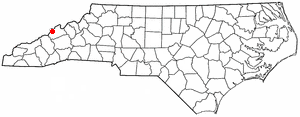
Hot Springs est une ville située dans le comté de Madison, dans l'État de la Caroline du Nord aux États-Unis.